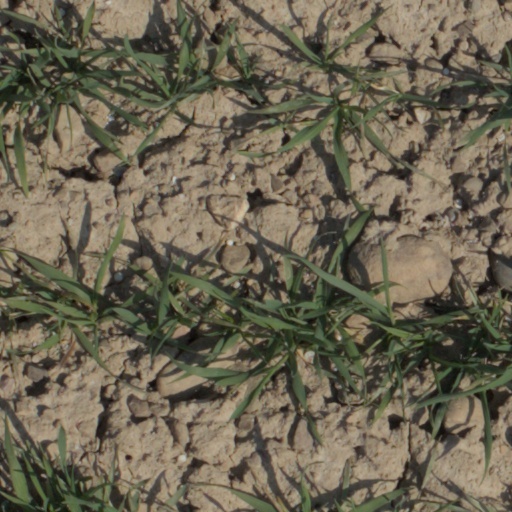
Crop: wheat